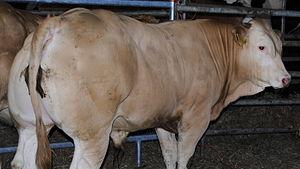
L'élevage bovin au Canada est issu de la colonisation européenne qui a introduit l'espèce Bos taurus sur le continent américain.